Mikhailovsky Garden

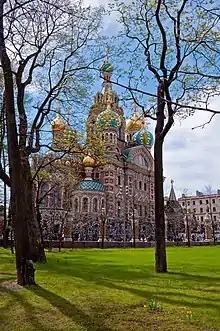
The Church of the Saviour on Blood, built on the garden's western side, and the Art Nouveau-style fence which separates it from the garden

For the overall layout of the garden, Rossi followed the style and techniques of English landscape gardens, which had become internationally popular in the eighteenth century. The garden facade of the Mikhailovsky Palace looked out over a large irregular oval meadow, bordered by alleyways and laid out in a grid pattern. The small rectangular ponds in the centre of the garden were filled in, while other ponds were reshaped from angular geometric designs into more natural meandering outlines. The garden was decorated with flower beds and flowering shrubs, with picturesque groups of trees supplementing the plantings along the pathways. In the north of the garden, on the banks of the Moyka and on the site of Catherine's Golden Mansion, Rossi designed a pavilion and pier intended "for romantic meetings on summer evenings over a cup of tea or playing cards". Rossi himself designed a cast iron bridge across the ponds, and the railings for the pier, which were cast by the . By the 1830s Sadovaya Street was extended along the east side of the garden, from which it was separated by an ornamental fence.